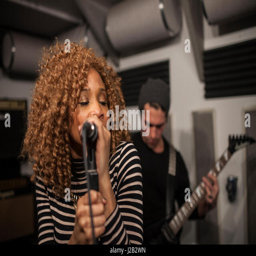
musicians rehearsing in a recording studio